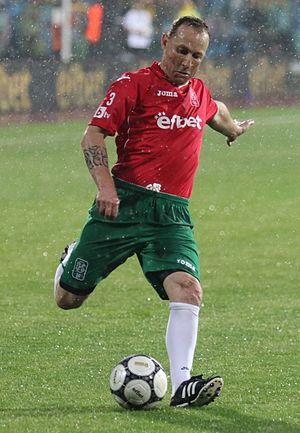
Jean-Pierre Papin, né le 5 novembre 1963 à Boulogne-sur-Mer, est un joueur international, consultant et entraîneur de football français. Durant sa carrière de joueur professionnel, entre 1984 et 1998, il évolue au poste d'Attaquant.